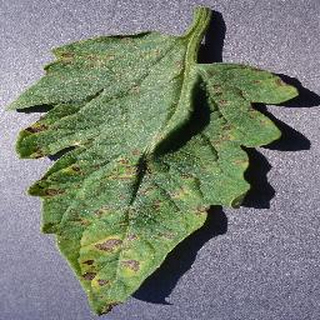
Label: tomato_septoria_leaf_spot